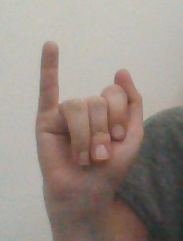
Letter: meem